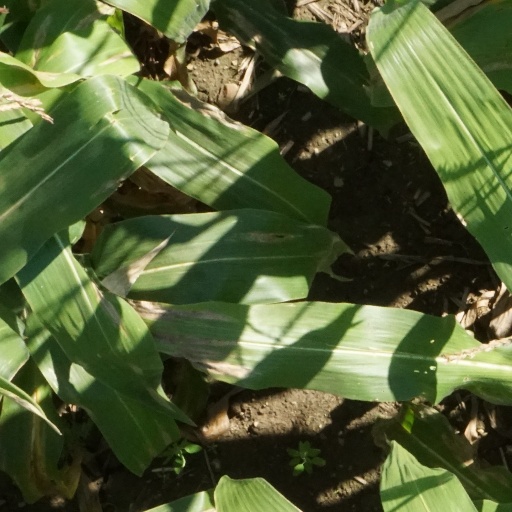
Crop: maize; corn